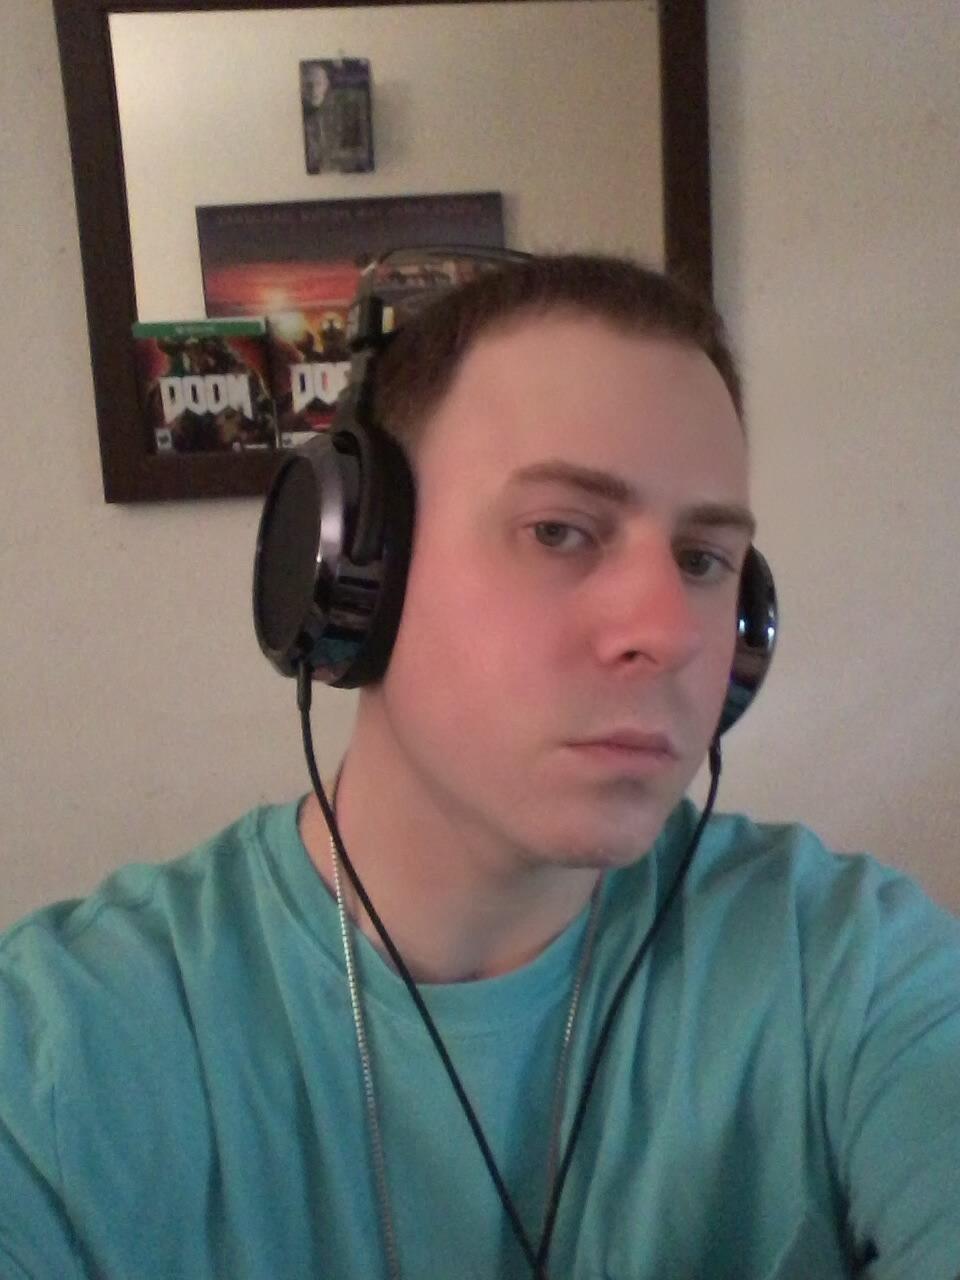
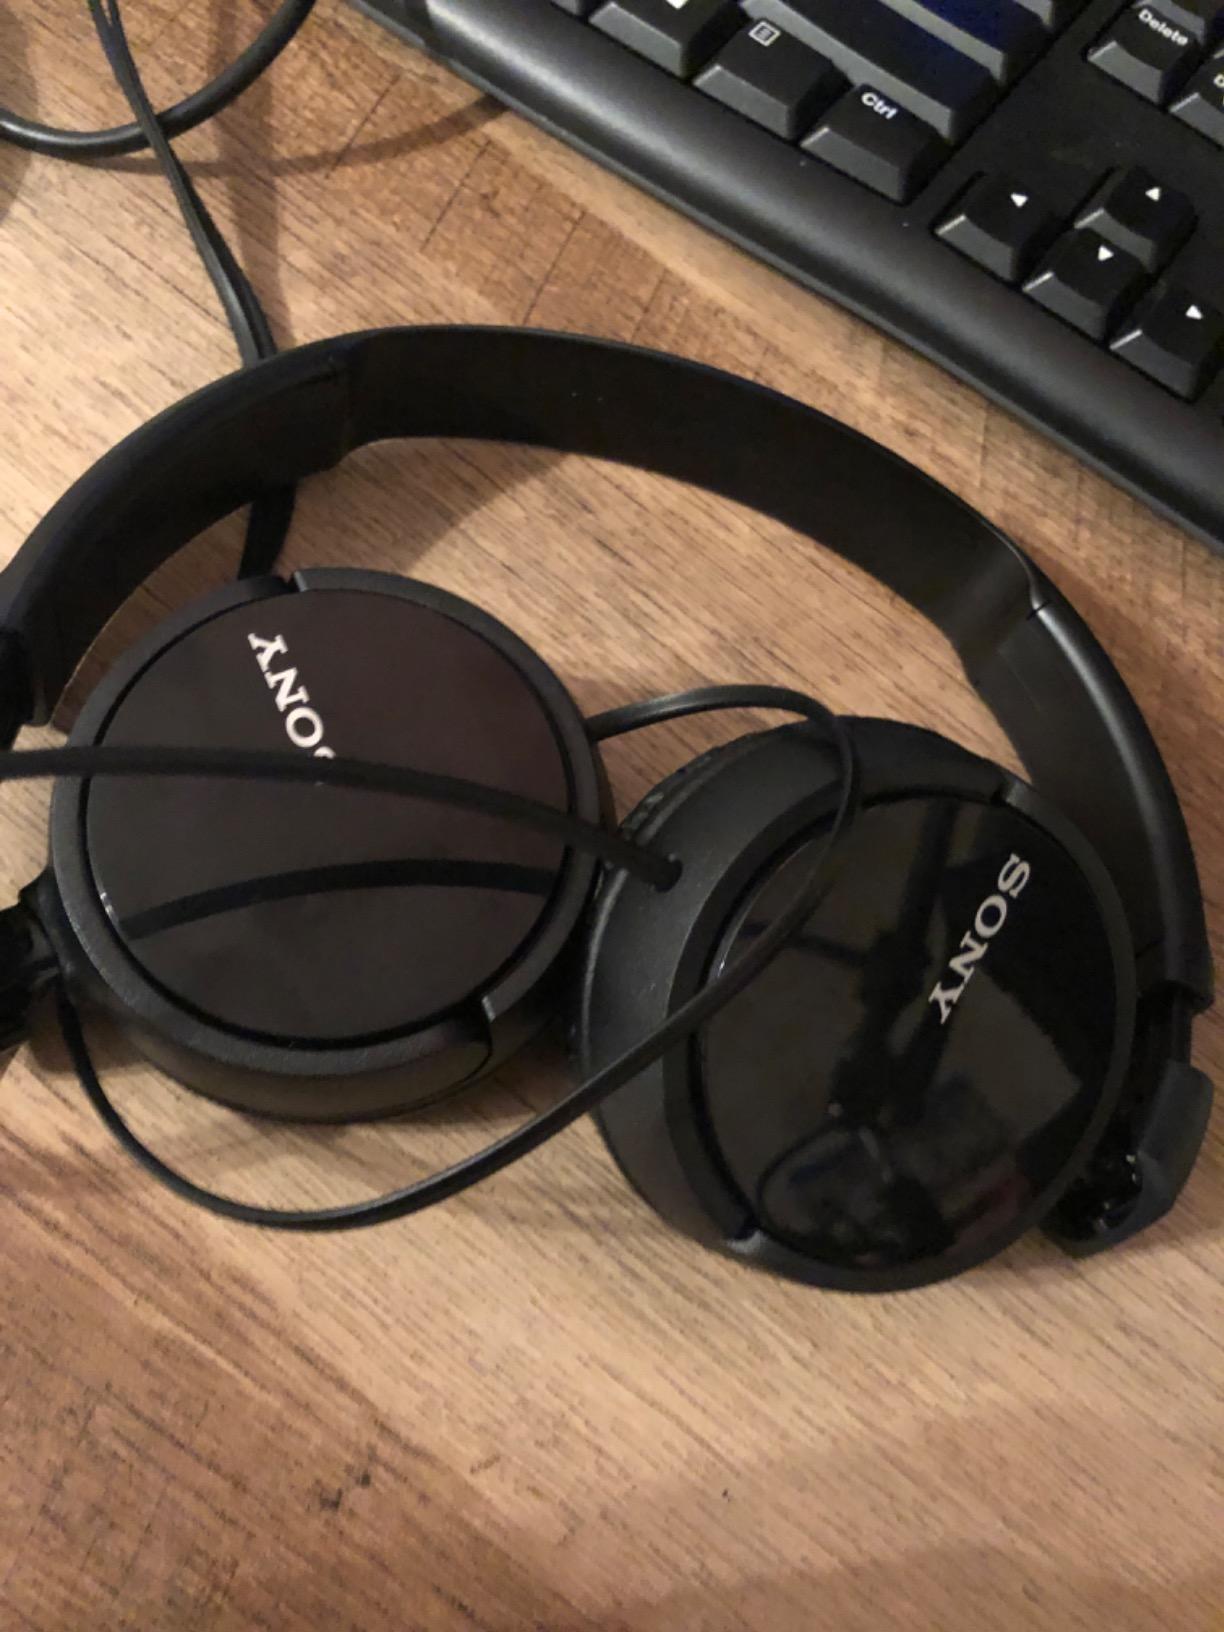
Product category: headphones
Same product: no